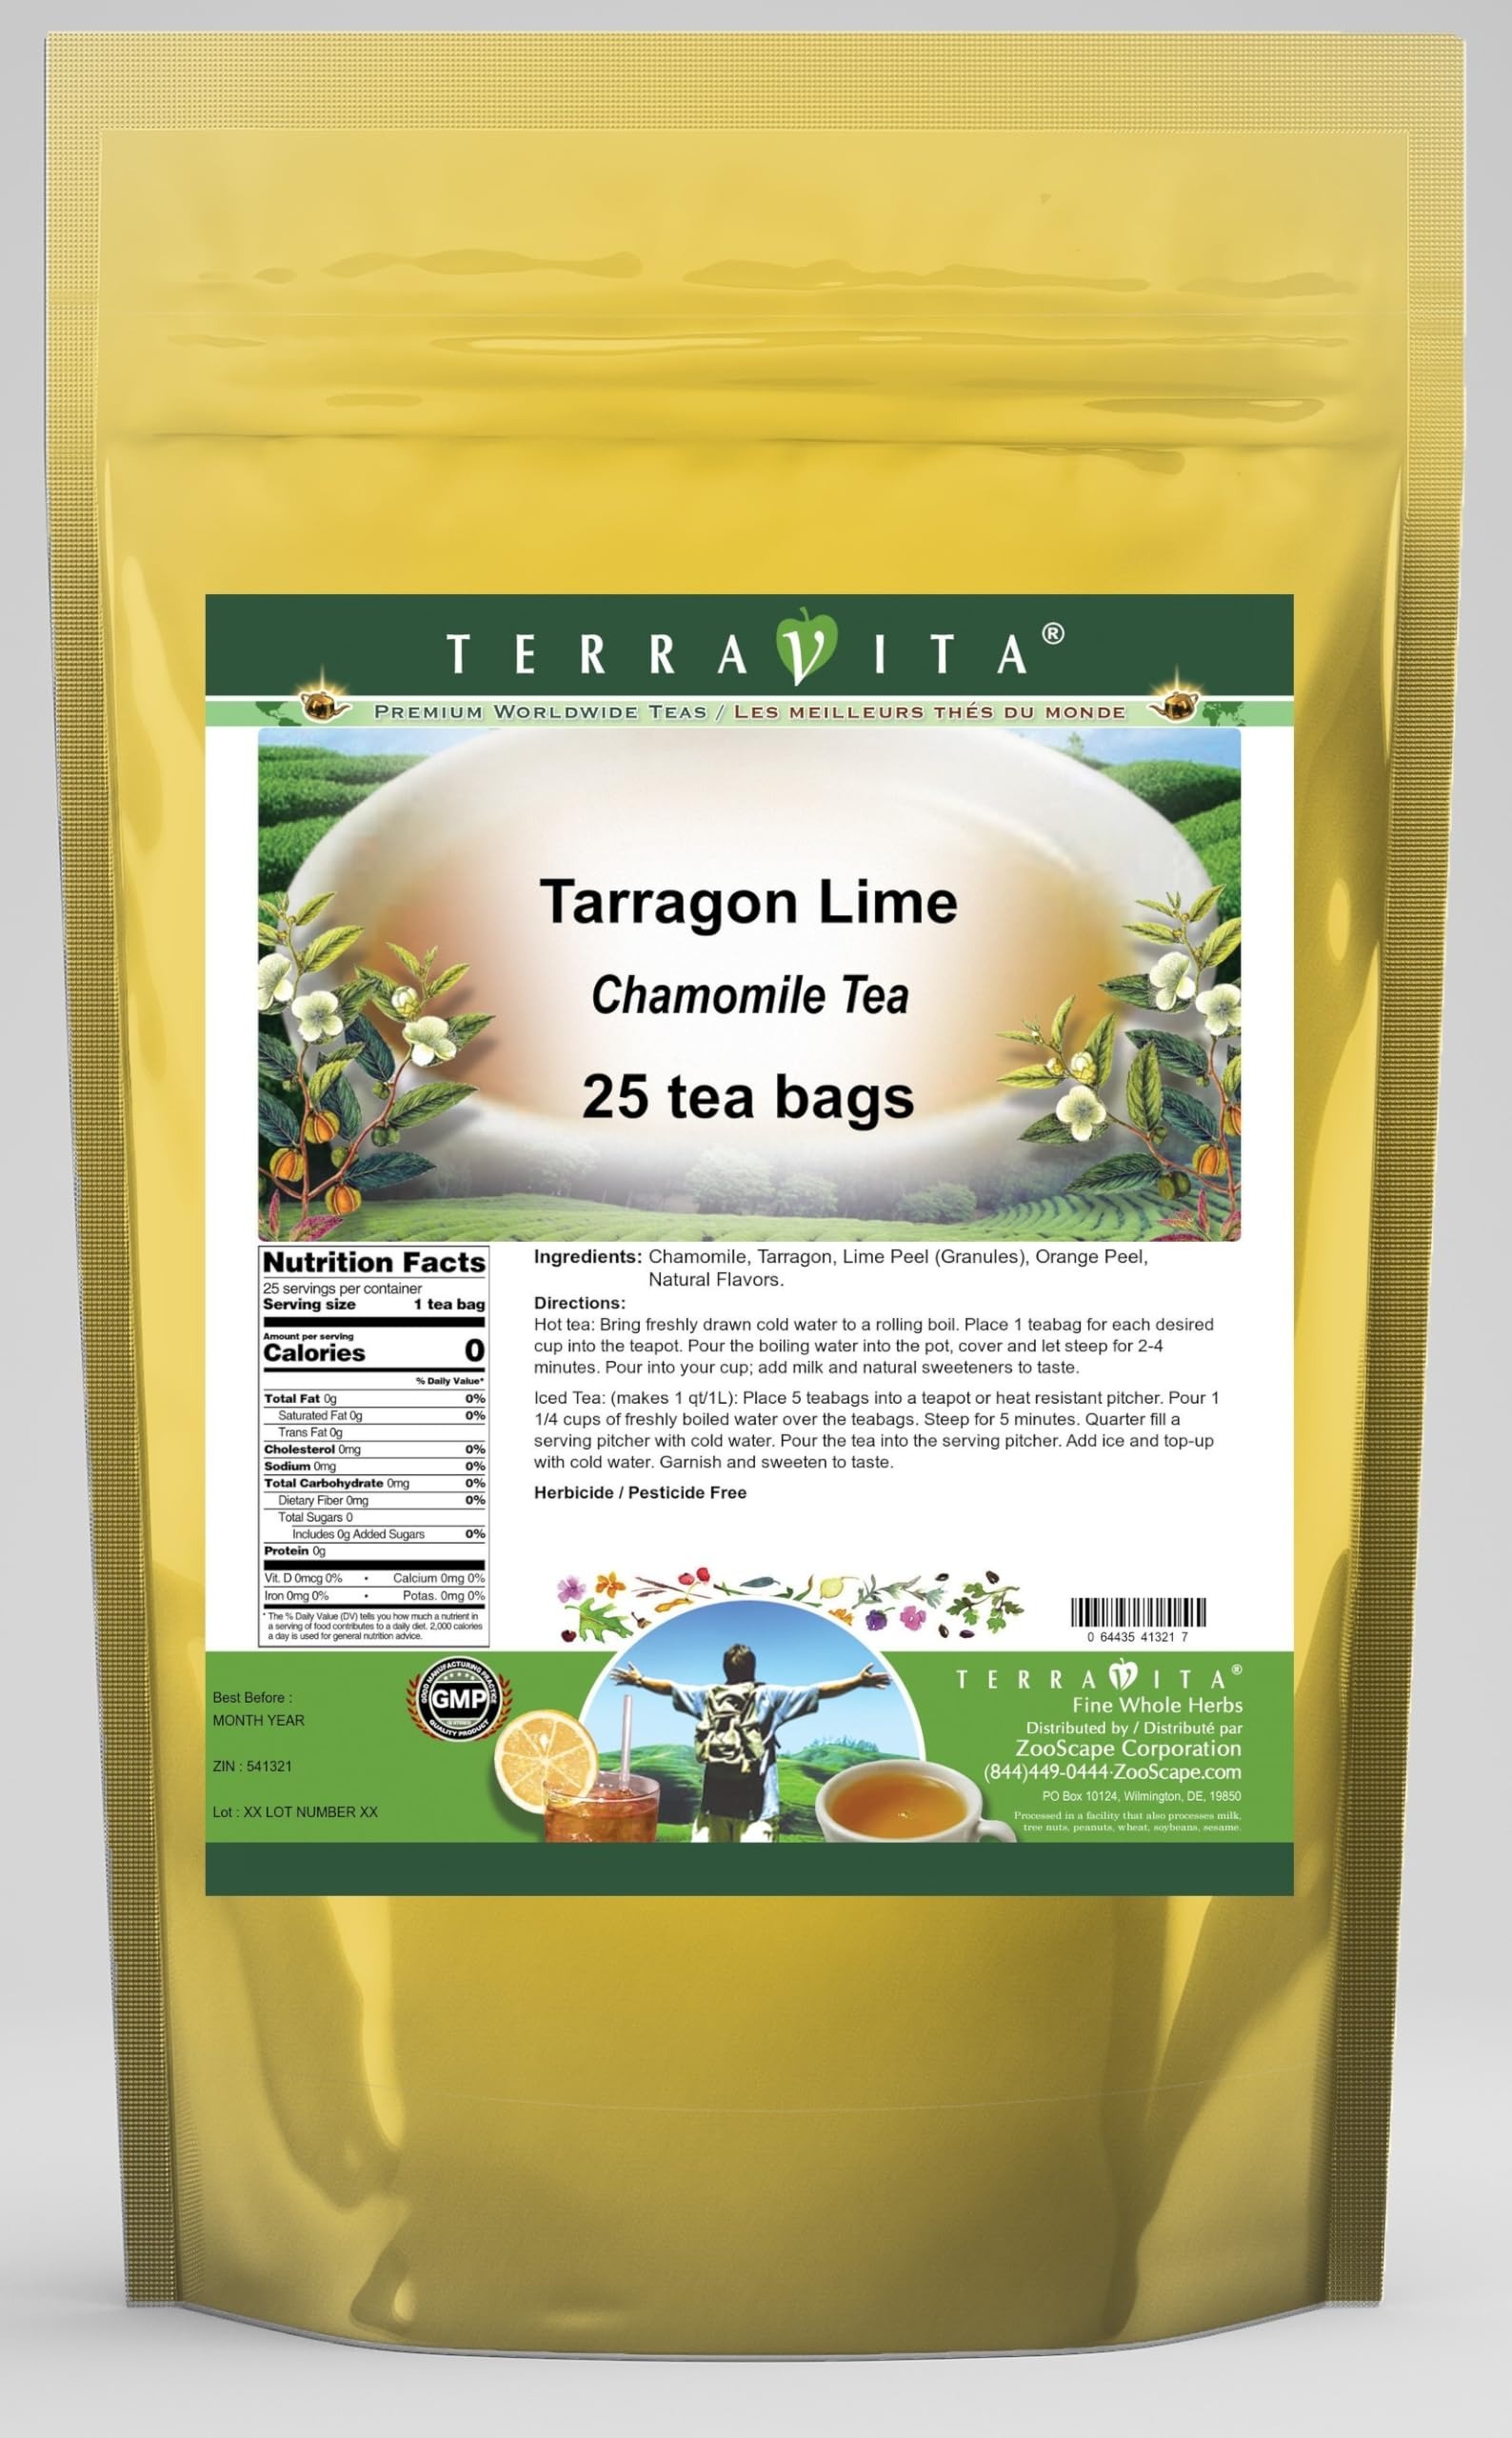
Item Name: Tarragon Lime Chamomile Tea (25 tea bags, ZIN: 541321) - 2 Pack
Bullet Point 1: Our Tarragon Lime Chamomile Tea is a delicious flavored Chamomile tea with Tarragon, Lime Peel and Orange Peel that you will enjoy relaxing with anytime! The natural Tarragon Lime taste is delicious! - Ingredients: Chamomile tea, Tarragon, Lime Peel, Orange Peel and Natural Tarragon Lime Flavor.
Bullet Point 2: No fillers.
Bullet Point 3: Manufacturer: TerraVita
Bullet Point 4: Size: 25 tea bags
Bullet Point 5: Chamomile Tea Bags - Packed in a convenient upright pouch!
Product Description: Our Tarragon Lime Chamomile Tea is a delicious flavored Chamomile tea with Tarragon, Lime Peel and Orange Peel that you will enjoy relaxing with anytime! The natural Tarragon Lime taste is delicious! - Ingredients: Chamomile tea, Tarragon, Lime Peel, Orange Peel and Natural Tarragon Lime Flavor. - Hot tea brewing method: Bring freshly drawn cold water to a rolling boil. Place 1 teabag for each desired cup into the teapot. Pour the boiling water into the pot, cover and let steep for 2-4 minutes. Pour into your cup; add milk and natural sweeteners to taste. - Iced tea brewing method: (to make 1 liter/quart): Place 5 teabags into a teapot or heat resistant pitcher. Pour 1 1/4 cups of freshly boiled water over the teabags. Steep for 5 minutes. Quarter fill a serving pitcher with cold water. Pour the tea into the serving pitcher. Add ice and top-up with cold water. Garnish and sweeten to taste. - TerraVita is an exclusive line of premium-quality, natural source products that use only the finest, purest and most potent ingredients found around the world. TerraVita is hallmarked by the highest possible standards of purity, potency, stability and freshness. All of our products are prepared with the highest elements of quality control, from raw materials through the entire manufacturing process, up to and including the moment that the bottles or bags are sealed for freshness and shipped out to you. Our highest possible standards are certified by independent laboratories and backed by our personal guarantee. - TerraVita exists to meet and ensure your family's health and wellness without the harmful effects of chemicals and health products. We strive to make all of our products affordable and reliable and are constantly searching the market to maintain our affordability and to loo
Value: 50.0
Unit: Count

Price: 35.63